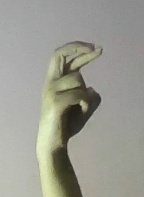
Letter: zay